Downtown Dubai

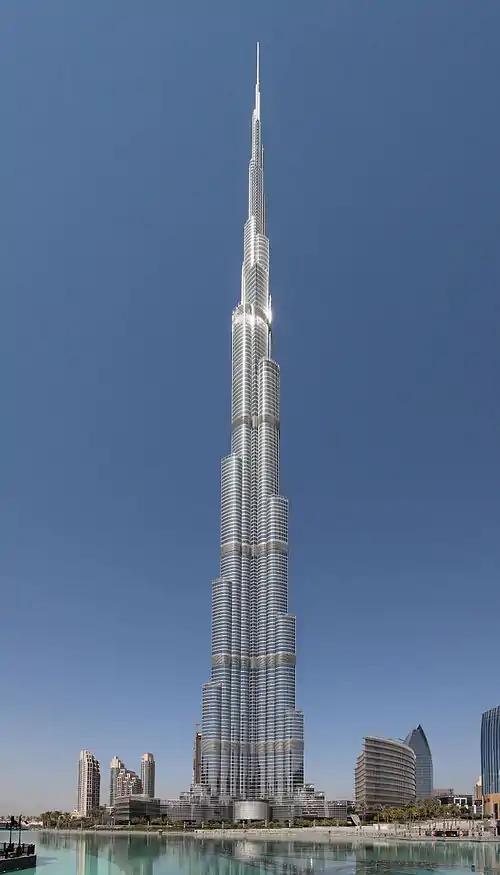
Burj Khalifa

Burj Khalifa is the centrepiece of Downtown Dubai. At , it is the tallest building in the world and the tallest human-made structure ever built. Construction began on 21 September 2004, and was completed and ready for occupancy by 4 January 2010. Burj Khalifa is estimated to have cost US$1.5 billion. In addition to being the tallest building in the world, Burj Khalifa holds six other world records, including 'tallest free-standing structure in the world', 'elevator with the longest running distance in the world' and 'highest number of storey's in the world.' It also houses the Armani Hotel Dubai, which spans 30 floors of the building.